Stoneferry

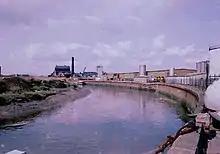
River Hull at Stoneferry Bridges looking north (1983)

Stoneferry ("archaic" Stone-Ferry, or Stone ferry) is a suburb of Kingston upon Hull, East Riding of Yorkshire, England. It was formerly a small hamlet on the east bank of the River Hull, the site of a ferry, and, after 1905, a bridge. The area is primarily industrial, and is situated on the east bank of the river, as well as close by areas on the west bank.